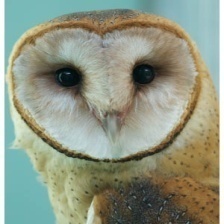
Species: BARN OWL
Scientific name: TYTO ALBA
ImageNet parent category: great_grey_owl